Canadian nationalism

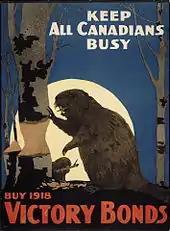
"Keep All Canadians Busy Buy 1918 Victory Bonds"

Starting before Confederation in 1867, the debate between free trade and protectionism was a defining issue in Canadian politics. Nationalists, along with pro-British loyalists, were opposed to the idea of free trade or reciprocity for fear of having to compete with American industry and losing sovereignty to the United States. This issue dominated Canadian politics during the late 19th and early 20th centuries with the Tories taking a populist, anti-free trade stance. Conservative leader John A. Macdonald advocated an agenda of economic nationalism, known as the National Policy. This was very popular in the industrialized Canadian east. While the Liberal Party of Canada took a more classical liberal approach and supported the idea of an "open market" with the United States, something feared in eastern Canada but popular with farmers in western Canada. The National Policy also included plans to expand Canadian territory into the western prairies and populate the west with immigrants.